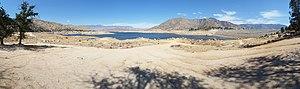
Le lac Isabella est un lac de retenue américain situé en Californie, dans le comté de Kern.